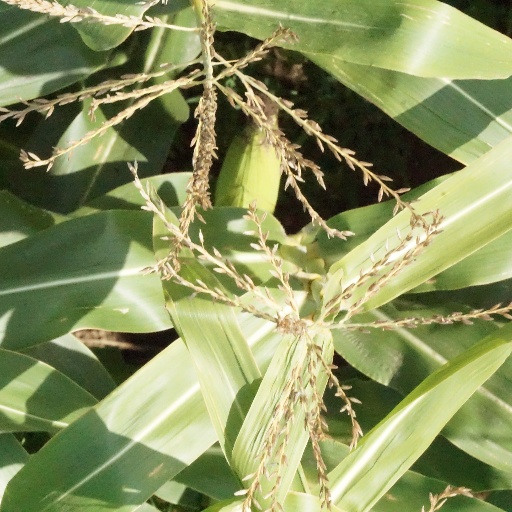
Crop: maize; corn